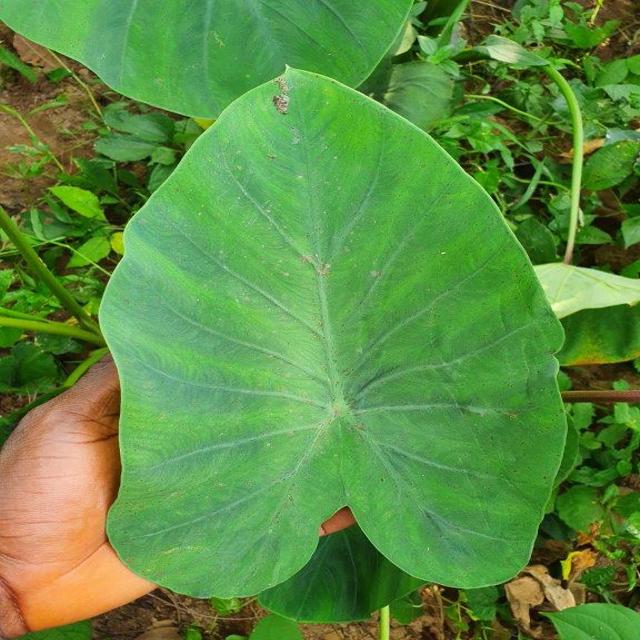
Label: Healthy